Gunville

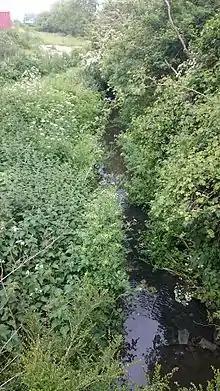
Gunville Stream

Gunville Stream is one of the main tributaries of the River Medina, others include Parkhurst Stream, Pan Stream, Lukely Brook and Merston Stream. Gunville Stream is approximately a mile and a half long. Its source is to the north west of Gunville and it flows under the bridge in the dip of Gunville Road, just to the north of Ash Lane and The Hollows. Continuing on, it flows into Lukely Brook, near the bottom of Hunnyhill road in Newport, which in turn feeds into the River Medina. Little is known about the history of the stream, however there are some concerns for its future, with the ongoing development of the Gunville and Newport land through which it flows.